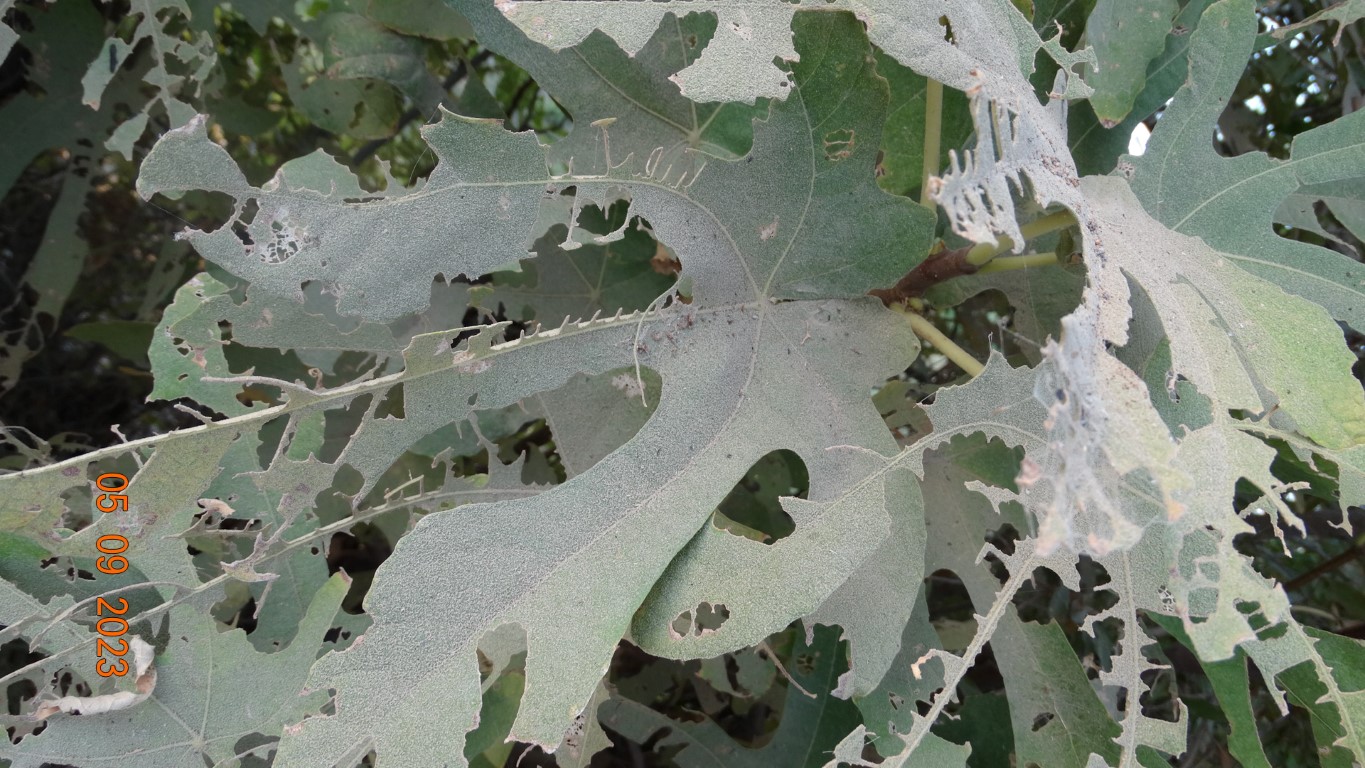
Label: infected